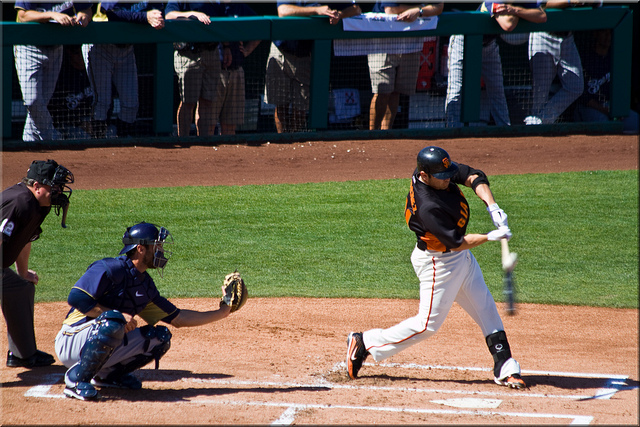
cầu thủ bóng chày đang vung gậy đánh bóng trên san